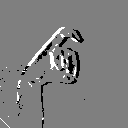
ASL letter: x